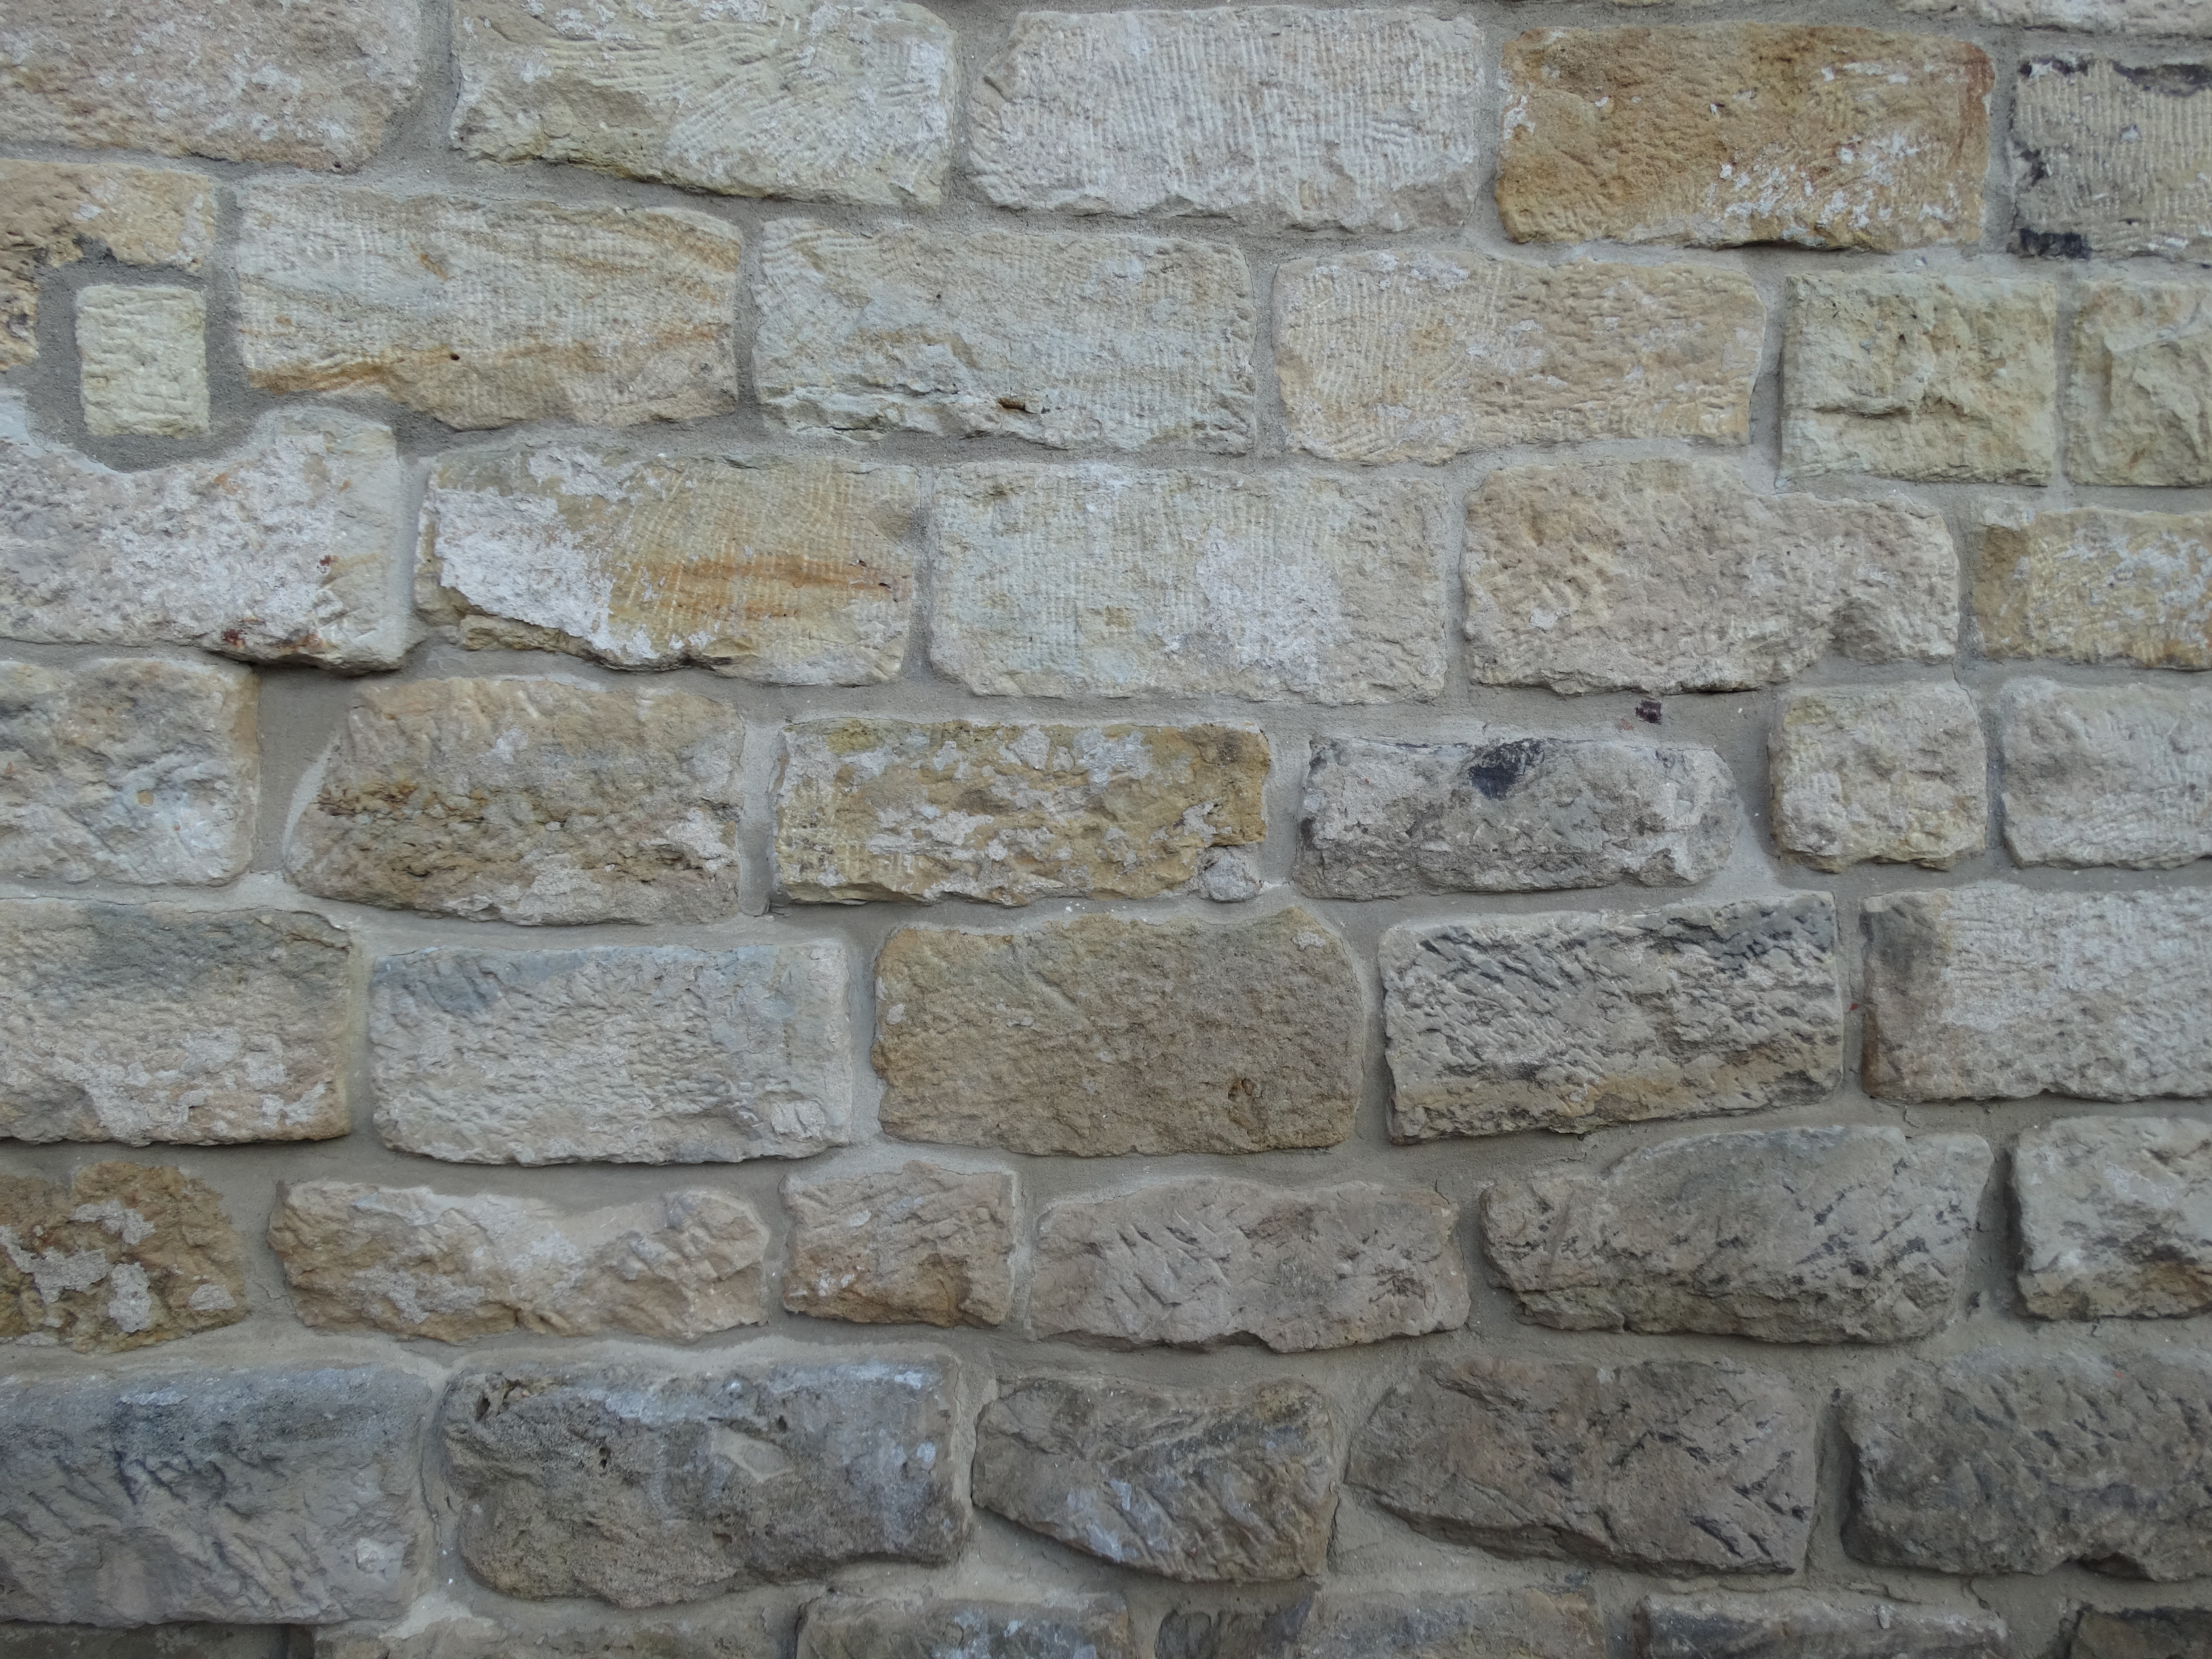
stone, wall, stone wall, brickwork, brick, material, rock, rubble, limestone, cobblestone